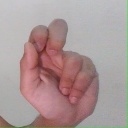
अक्षर: ढ